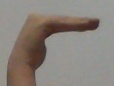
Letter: haa